La Rioja

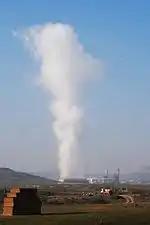
Power station at Arrúbal, La Rioja

The Ebro is the main river passing through the community. Emerging from the narrow channel between the rocks of the Conchas de Haro, it reaches La Rioja, through which it runs for , before continuing its journey to the Mediterranean. In the Conchas de Haro the altitude of the river is and when it leaves the community, in the Sotos del Ebro Natural Reserve in Alfaro, it is high. The river therefore flows very quickly through La Rioja.